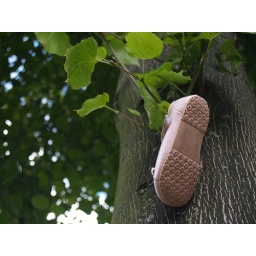
shoe in a tree